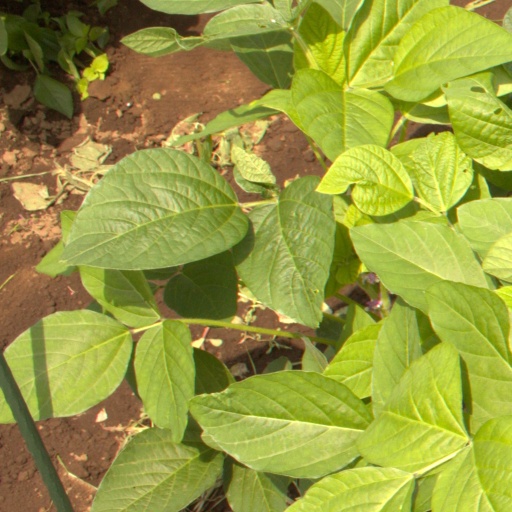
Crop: soybean